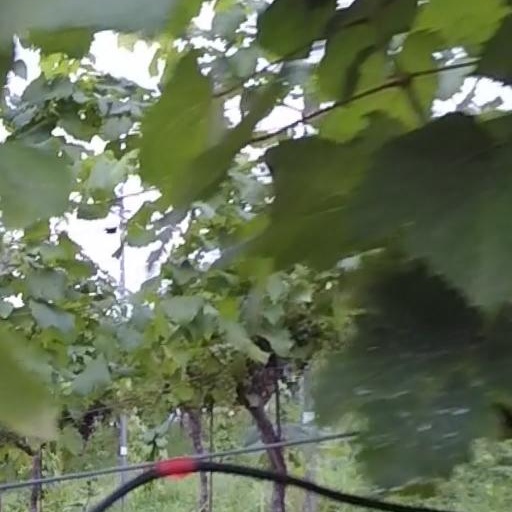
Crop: grape